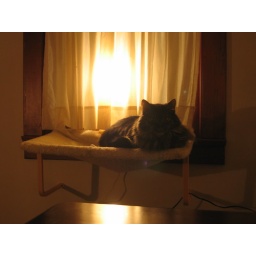
Bella sits in her hammock with a candle in the window behind her.